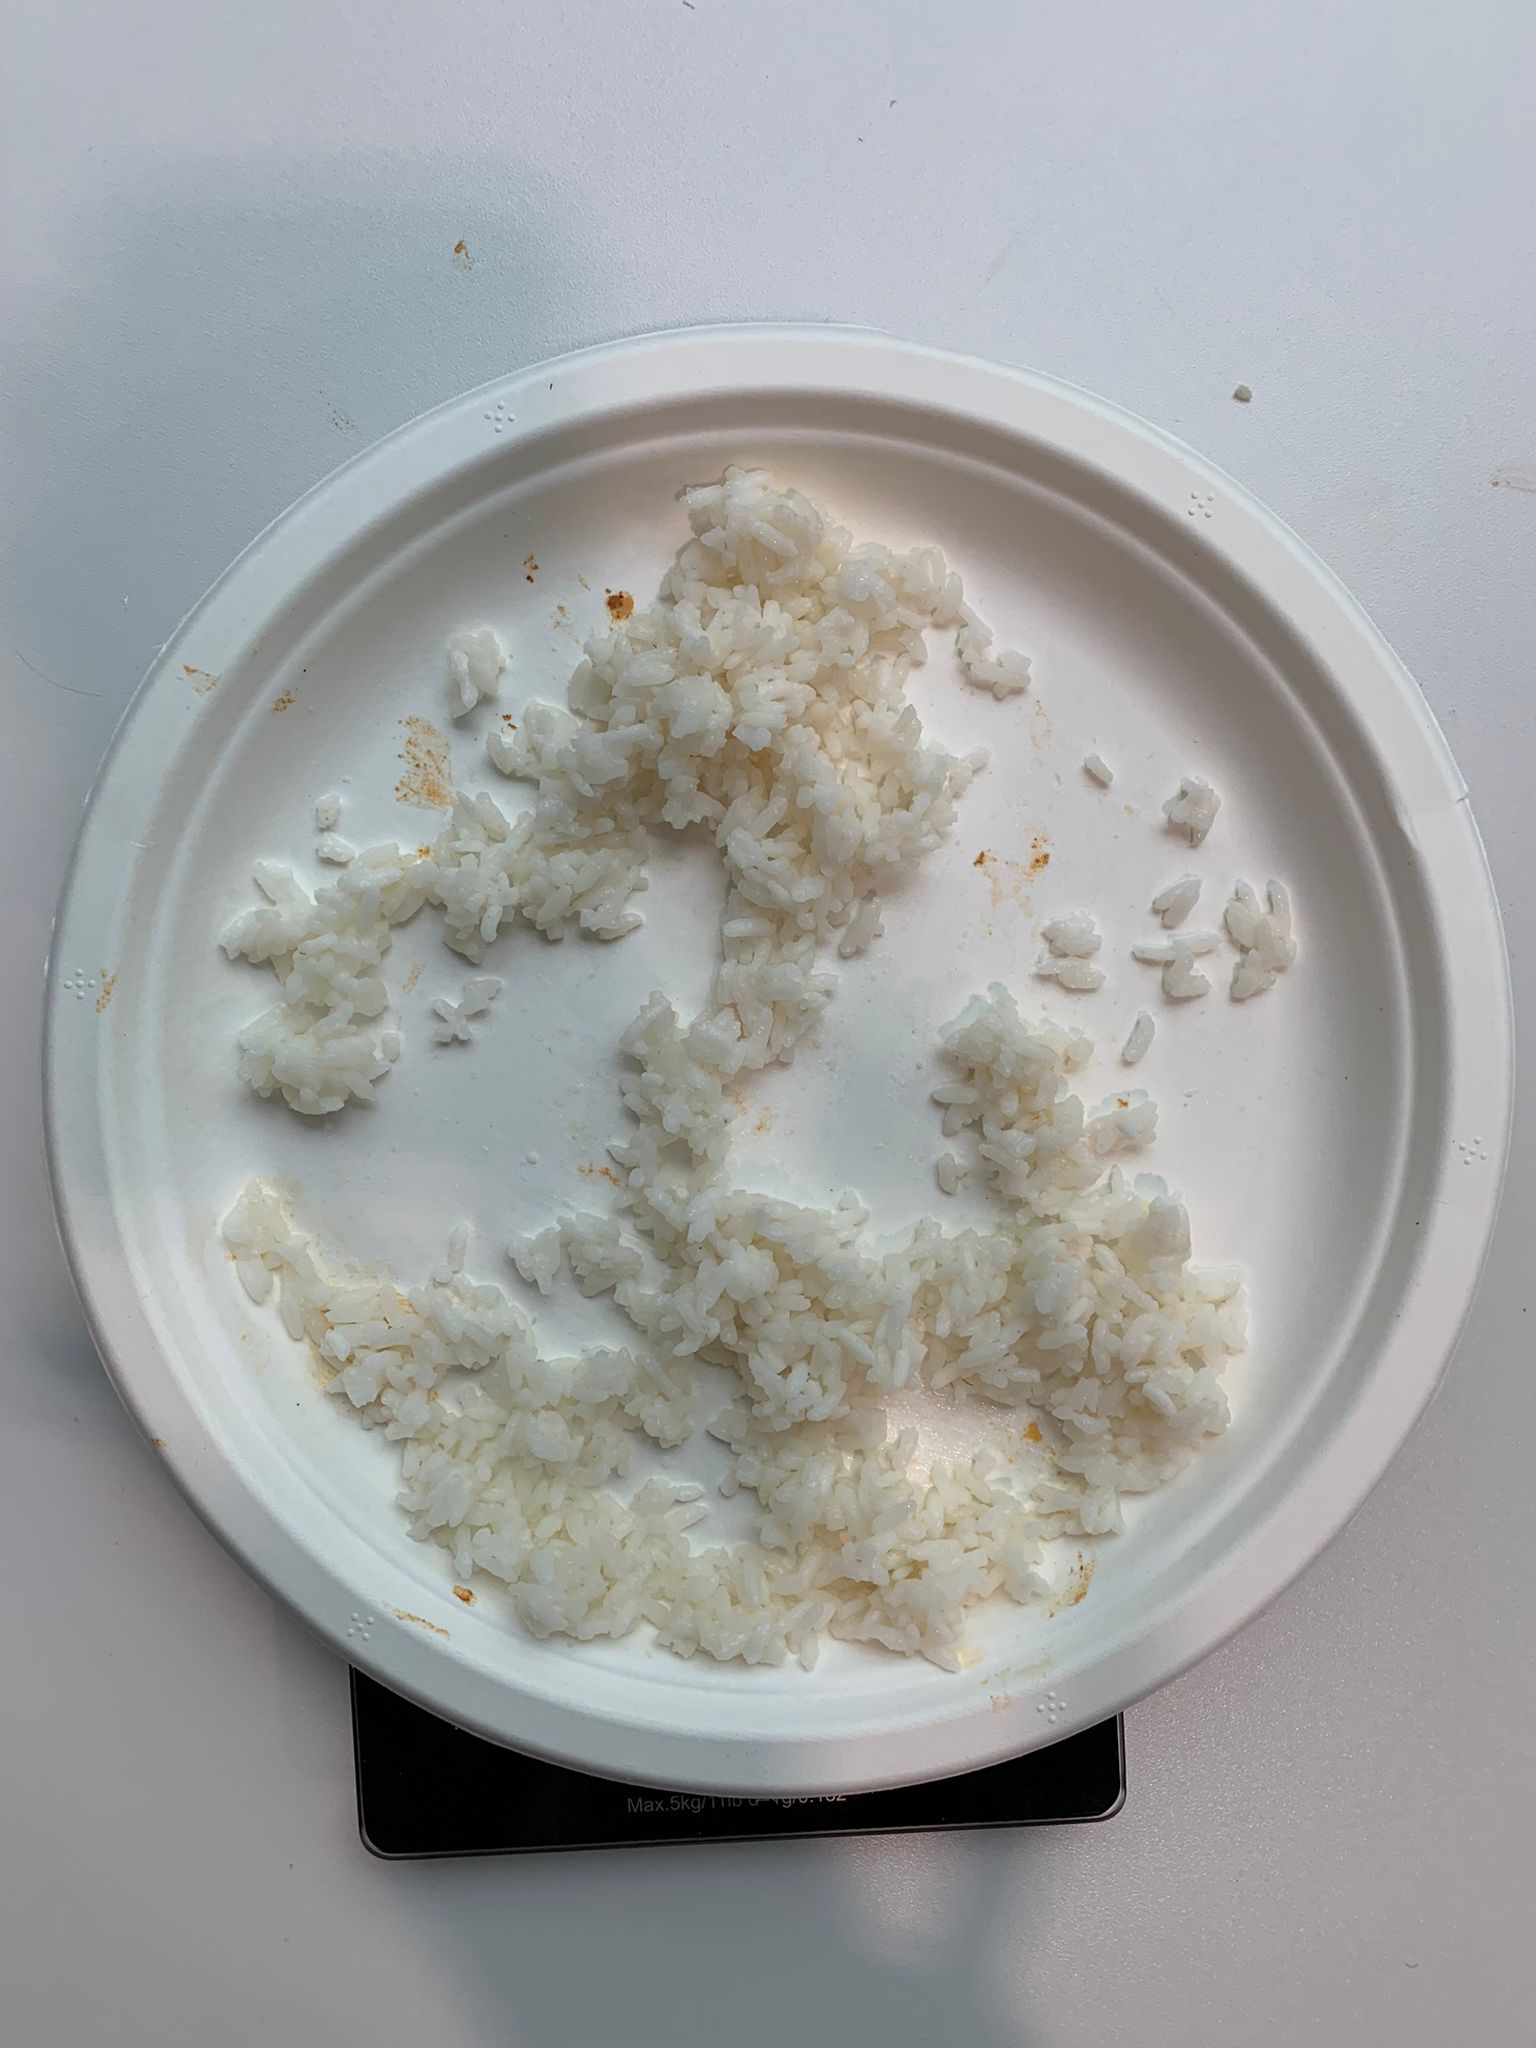
Ingredients: rice